Newcastle City Baths

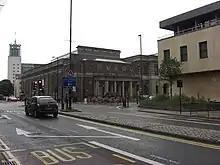
Exterior of venue (c.2009)

The Newcastle City Baths is a swimming and sports facility located in Newcastle upon Tyne, England. It is a Grade II listed building, with a Victorian-style Turkish baths.